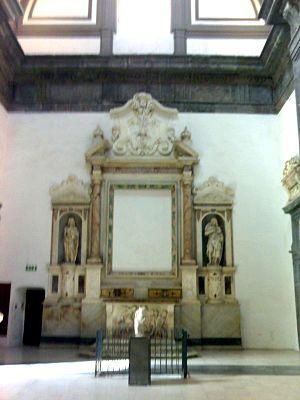
L'église San Severo al Pendino est une église monumentale de Naples, aujourd'hui déconsacrée et utilisée comme espace d'expositions. Elle donne via Duomo. Elle est dédiée à l'évêque saint Sévère de Naples.